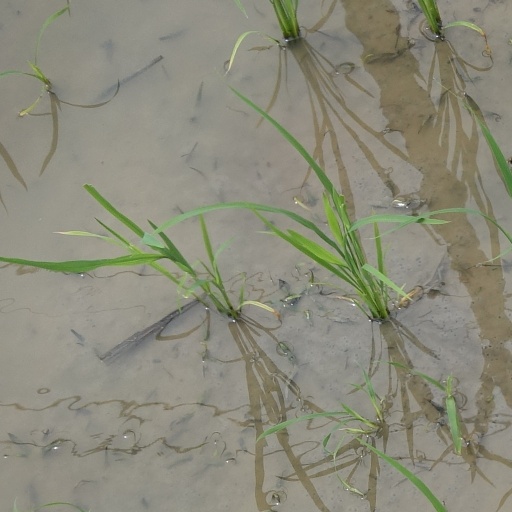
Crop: rice